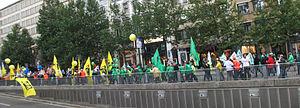
plusieurs syndicats dont le FNV manifestent à Bruxelles en 2010.
La Federatie Nederlandse Vakbeweging est un syndicat néerlandais fondé en janvier 1982 à la suite de la fusion entre un syndicat catholique et un syndicat de tradition socialiste. La FNV est affilliée à la Confédération syndicale internationale. Avec 1,4 million d'adhérents la FNV est la principale organisation syndicale néerlandaise avec environ 60 % de l'effectif syndiqué des Pays-Bas.